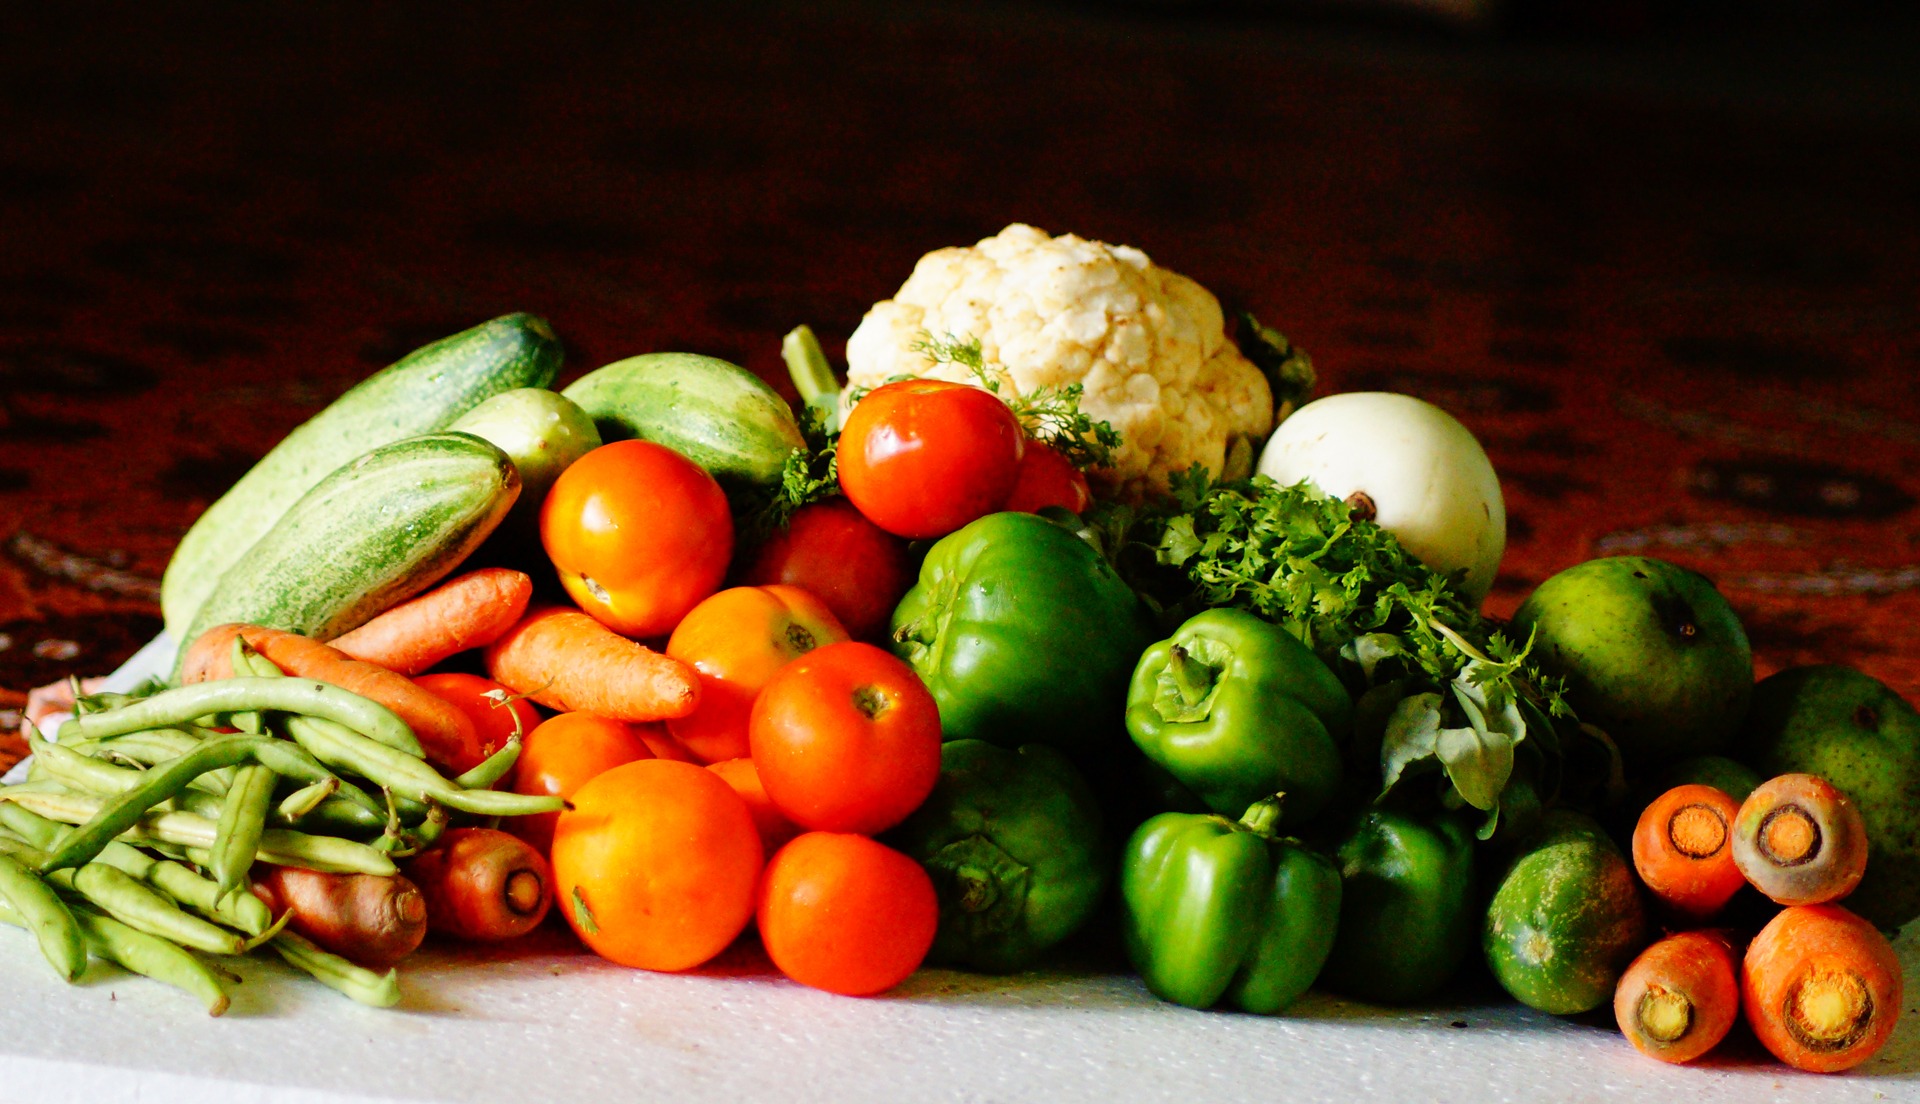
table, nature, farm, leaf, ripe, dish, meal, food, green, pepper, harvest, cooking, produce, vegetable, corn, fresh, kitchen, market, shopping, agriculture, groceries, healthy, cuisine, onion, health, abundance, variety, carrot, lettuce, tomato, product, eating, nutrition, vegetables, cucumber, raw, zucchini, diet, cabbage, asparagus, organic, ingredients, flowering plant, land plant